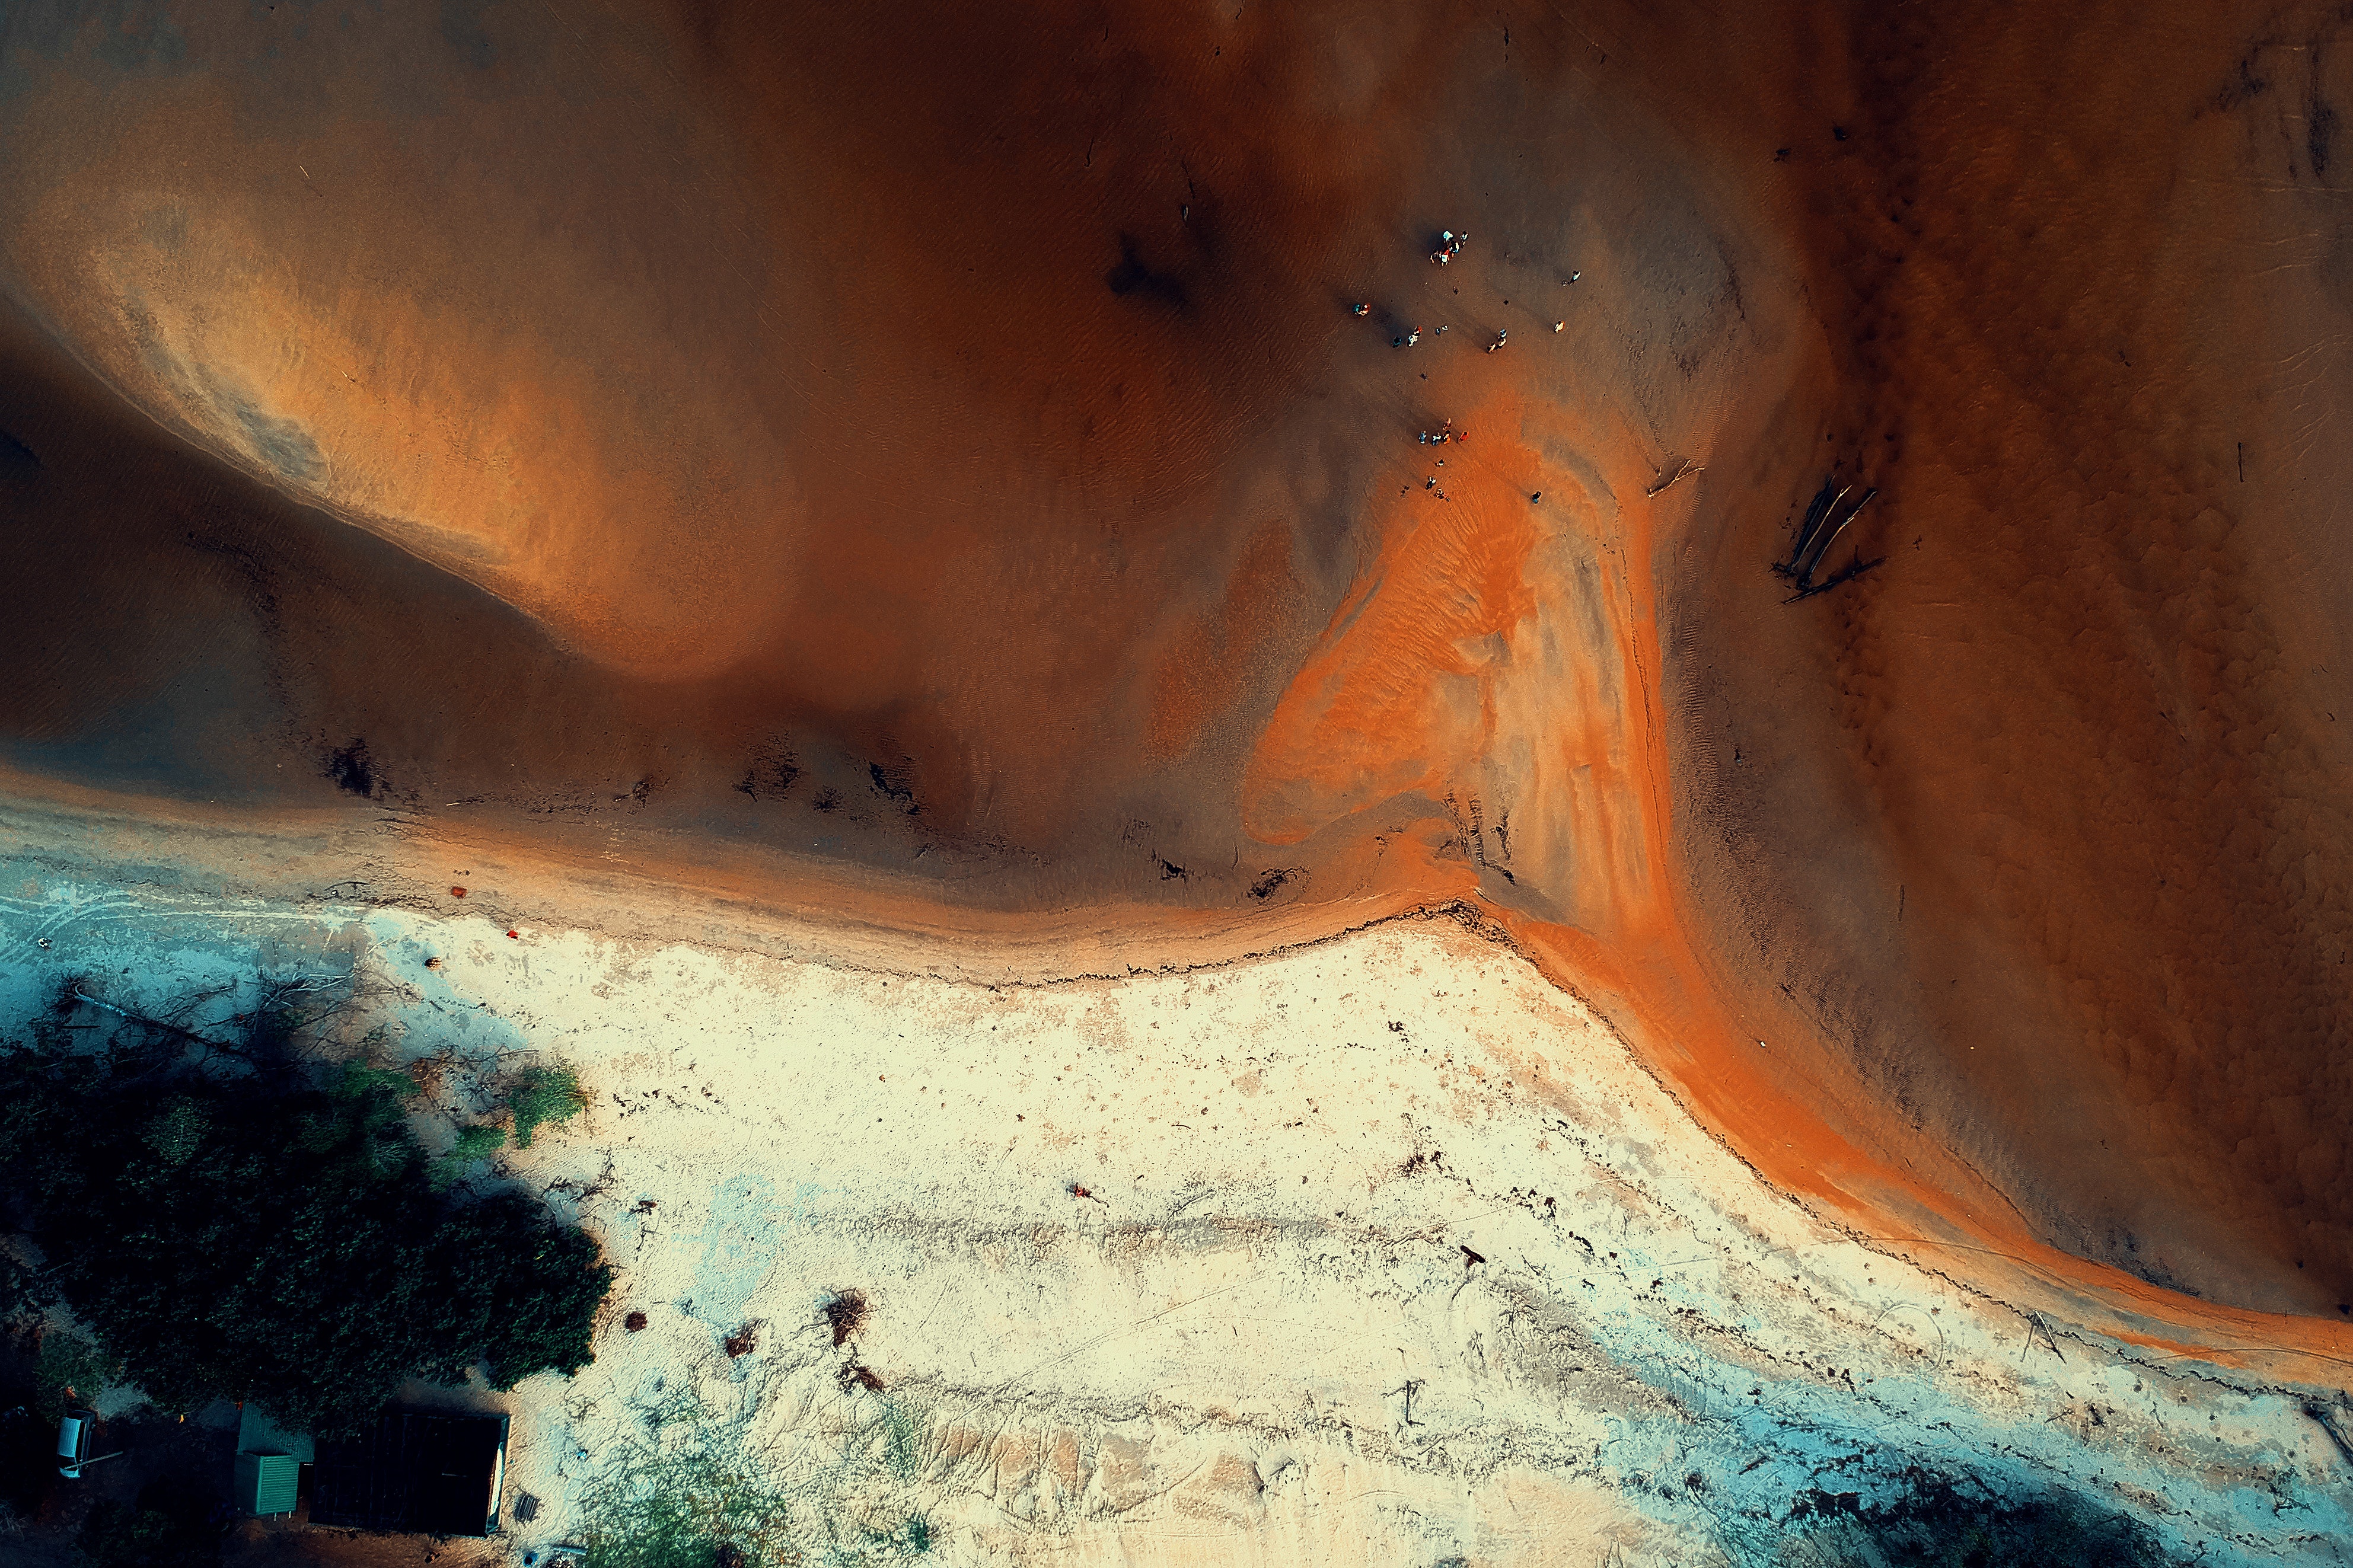
geological phenomenon, orange, space, art